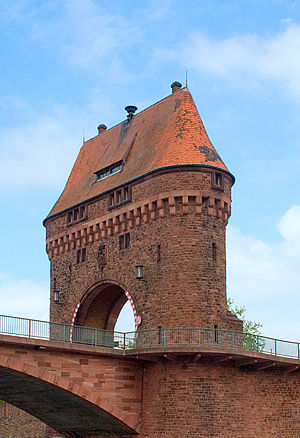
Miltenberg / Historie
Broen over Main-floden med broens tårn
Miltenberg er administrationsby i Landkreis Miltenberg i Regierungsbezirk Unterfranken i den tyske delstat Bayern.